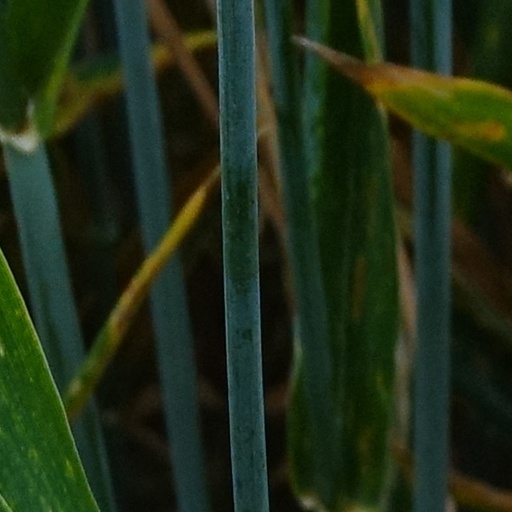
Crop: wheat